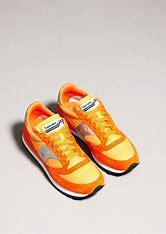
Brand: Saucony
Model: Jazz 81